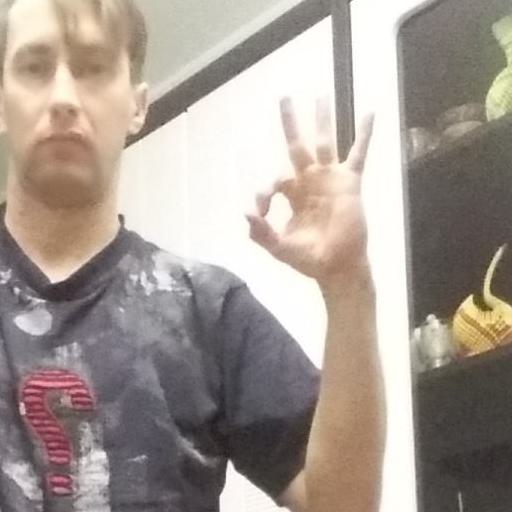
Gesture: ok